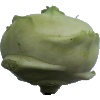
Label: Kohlrabi 1